AA Ireland

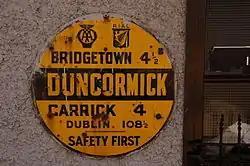
AA roundel (town sign) near to Duncormick, County Wexford, Ireland

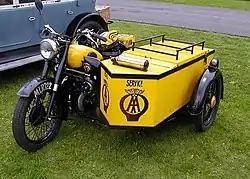
An AA motorcycle sidecar were the same as those used in Ireland.

AA Ireland employs over 500 people and its head office is located at Maryland House, Dublin, with its Rescue Centre based in the city centre and central patrol garage located at Naas Road, Dublin.